Traffic stop

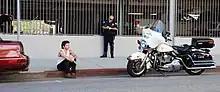
A Los Angeles Police Department motor officer writing a traffic ticket for a motorist

A traffic stop, colloquially referred to as being pulled over, is a temporary detention of a driver of a vehicle and its occupants by police to investigate a possible crime or minor violation of law.